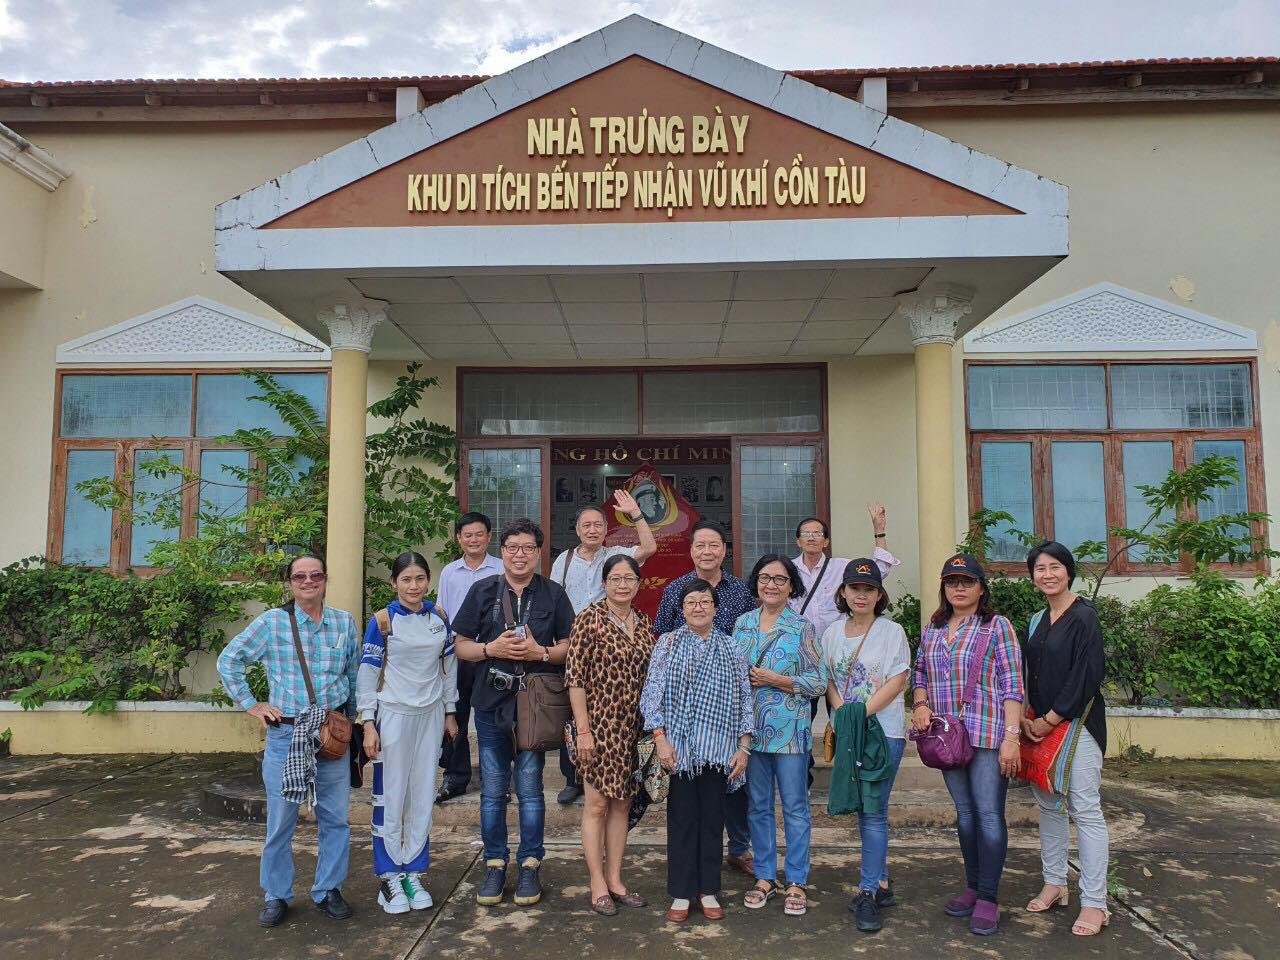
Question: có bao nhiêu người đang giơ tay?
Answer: có hai người đang giơ tay